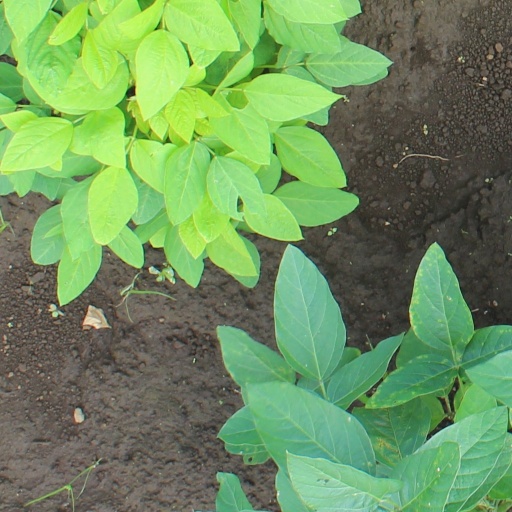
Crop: soybean